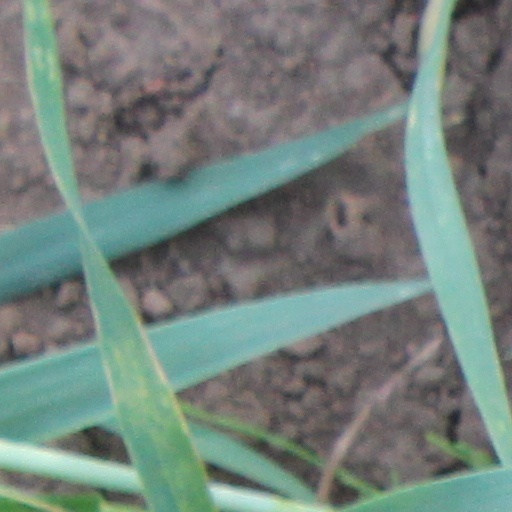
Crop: wheat